Pak Mong

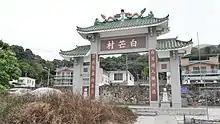
Paifang of Pak Mong

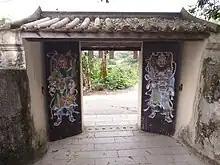
Entrance gate of Pak Mong (inside view)

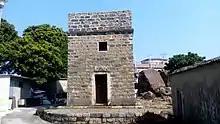
Pak Mong watchtower

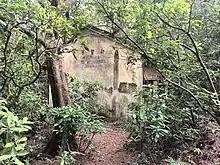
Former Pak Mong School

The village was founded by Hakka settlers during the Ming period in the 16th and 17th centuries, and prospered in the trade from Canton to Cheung Chau. Ferries from Castle Peak (old Tuen Mun) to Pak Mong to Mui Wo to Cheung Chau facilitated the trade. The kai-to ferry service between Tuen Mun and Pak Mong only terminating in 1986.